Toyama Chihō Railway Toyamakō Line

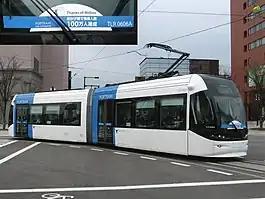
A "Portram" car, introduced on the conversion to light rail

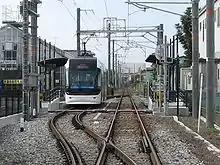
Newly built Awajima Station

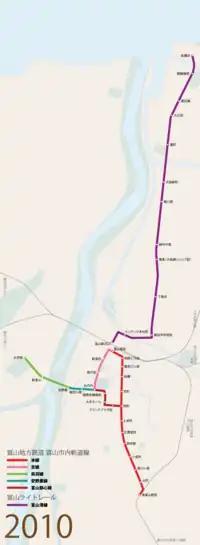
Map of Toyama tram lines

The is a tram line operated by Toyama Chihō Railway in the city of Toyama, the capital of Toyama Prefecture. Trams commences at , beneath Toyama Station, and travels north to in a town of the Toyama Port on Sea of Japan.